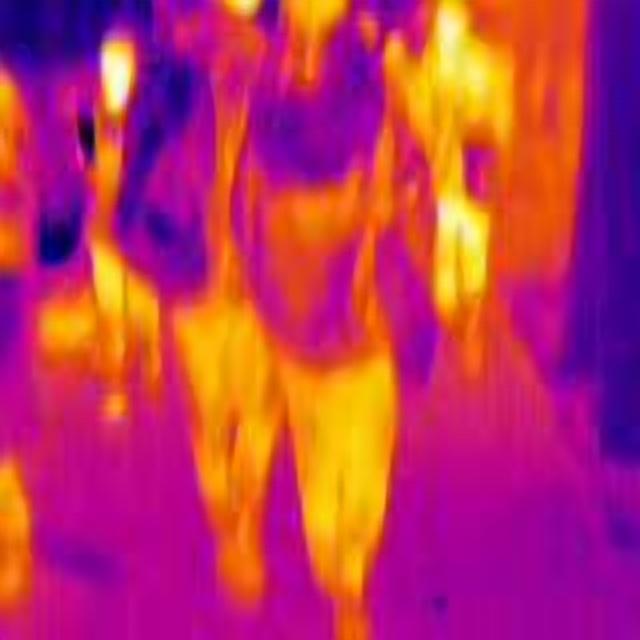
Detected objects:
label: person
label: person
label: person
label: person